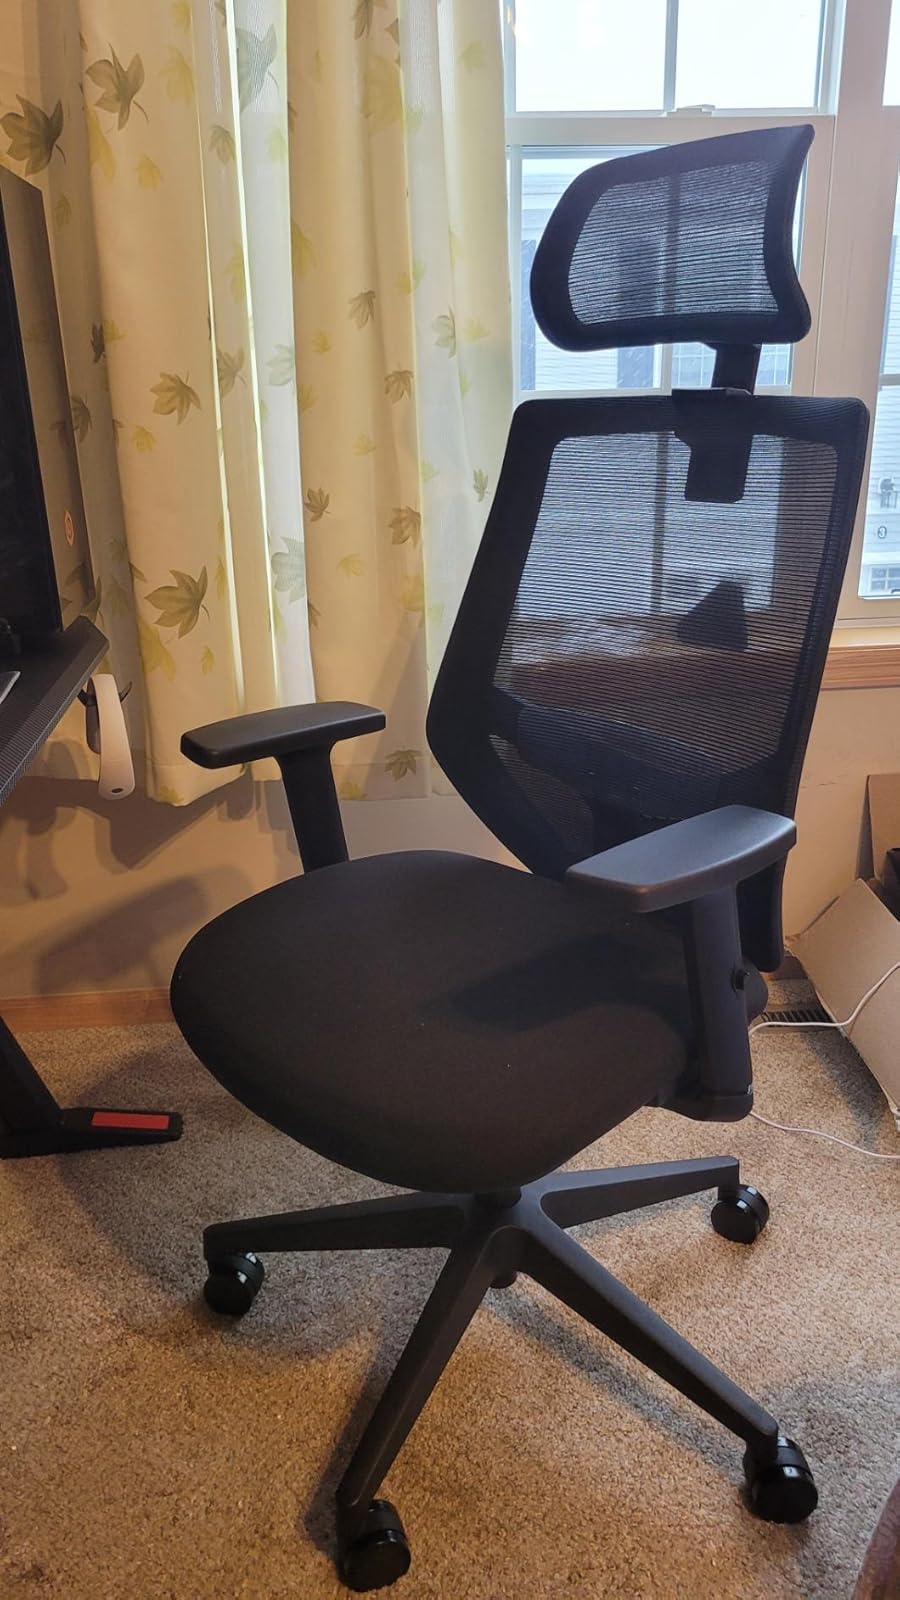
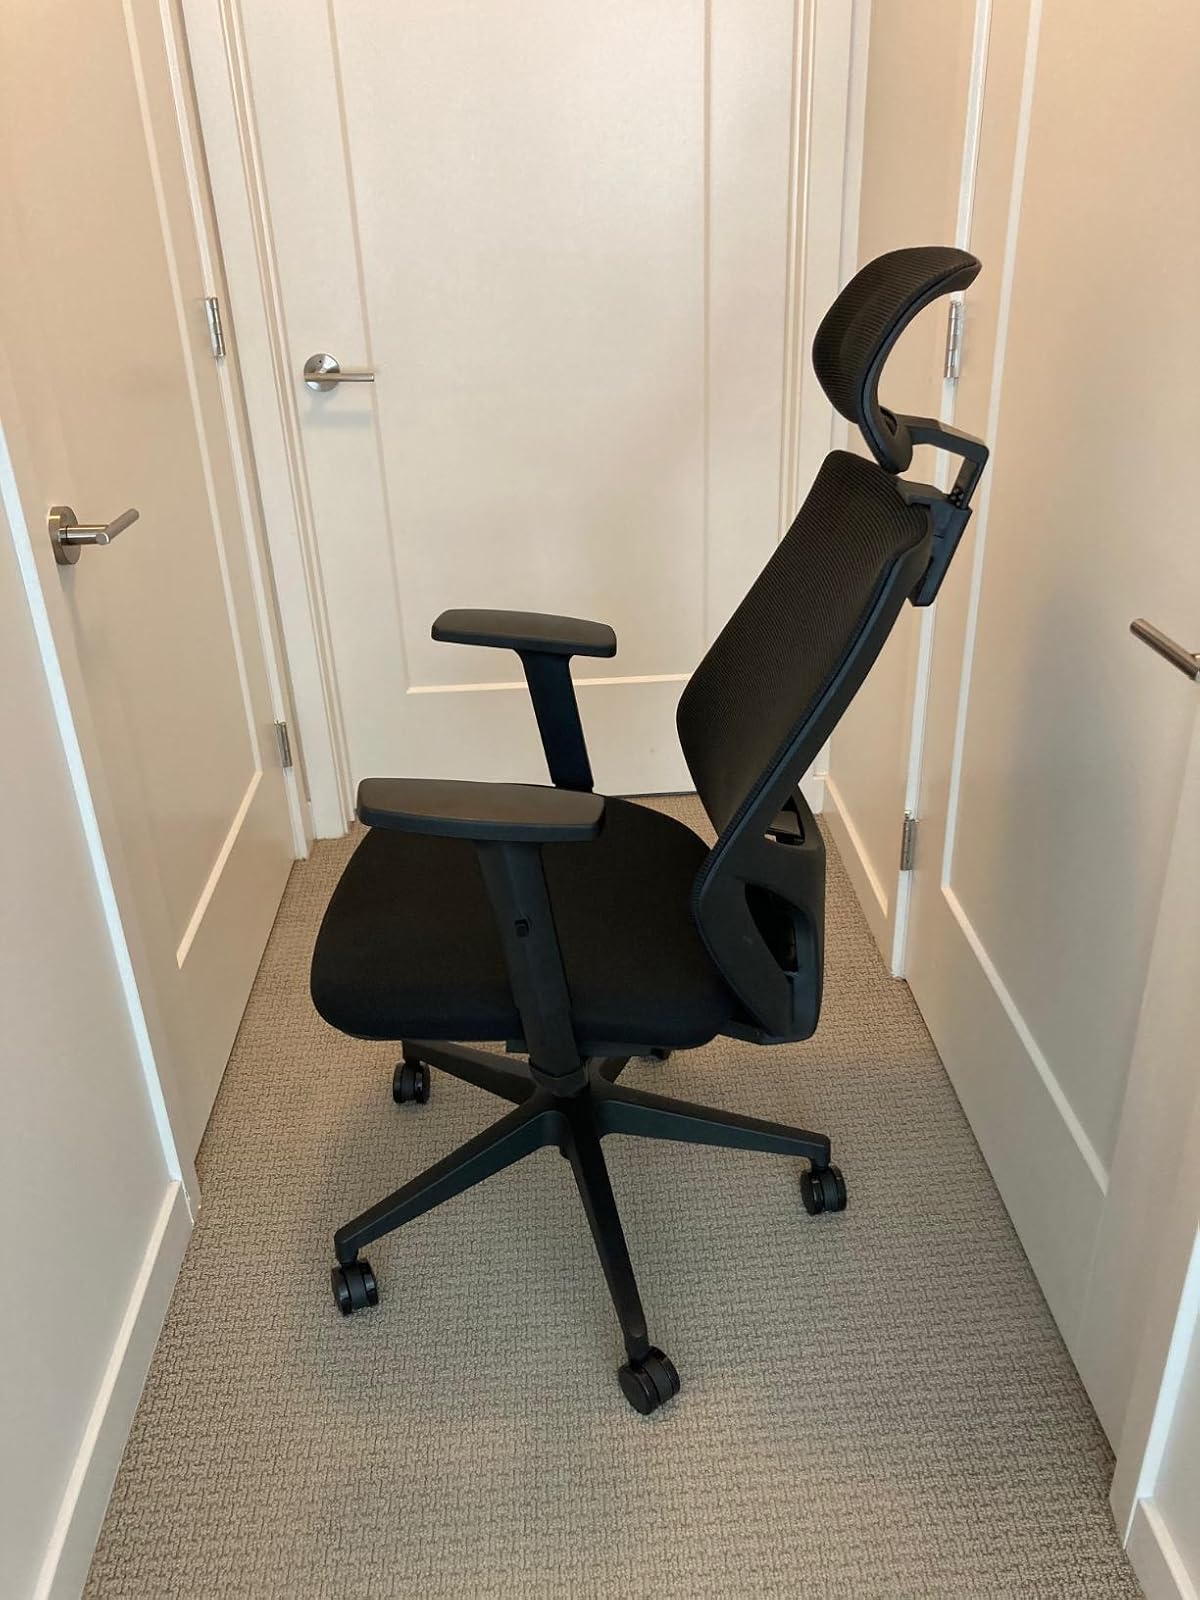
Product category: items_chair
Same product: yes